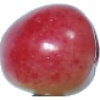
Label: Cherry Rainier 1